Emporia State Hornets football

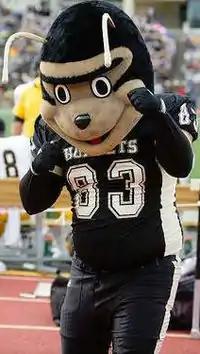
Corky the Hornet at an Emporia State football game.

Francis G. Welch Stadium serves as home to the Hornets football team. The stadium, which is named for long–time Emporia State football coach and athletic director Fran Welch, opened in 1947 and since then has gone under a few renovations. In 1994, the east and west side concession areas, restroom facilities, and entrances were renovated, a new scoreboard was hoisted into place at the south end of the stadium and a new landscaped fence was erected. In 1997, the Hutchinson Family Pavilion, a three–tiered facility which has enclosed theatre seating on the first floor, a president's box and four sky–boxes on the second floor, and a game–day management and media center on the third floor was built. The current seating capacity is 7,000.